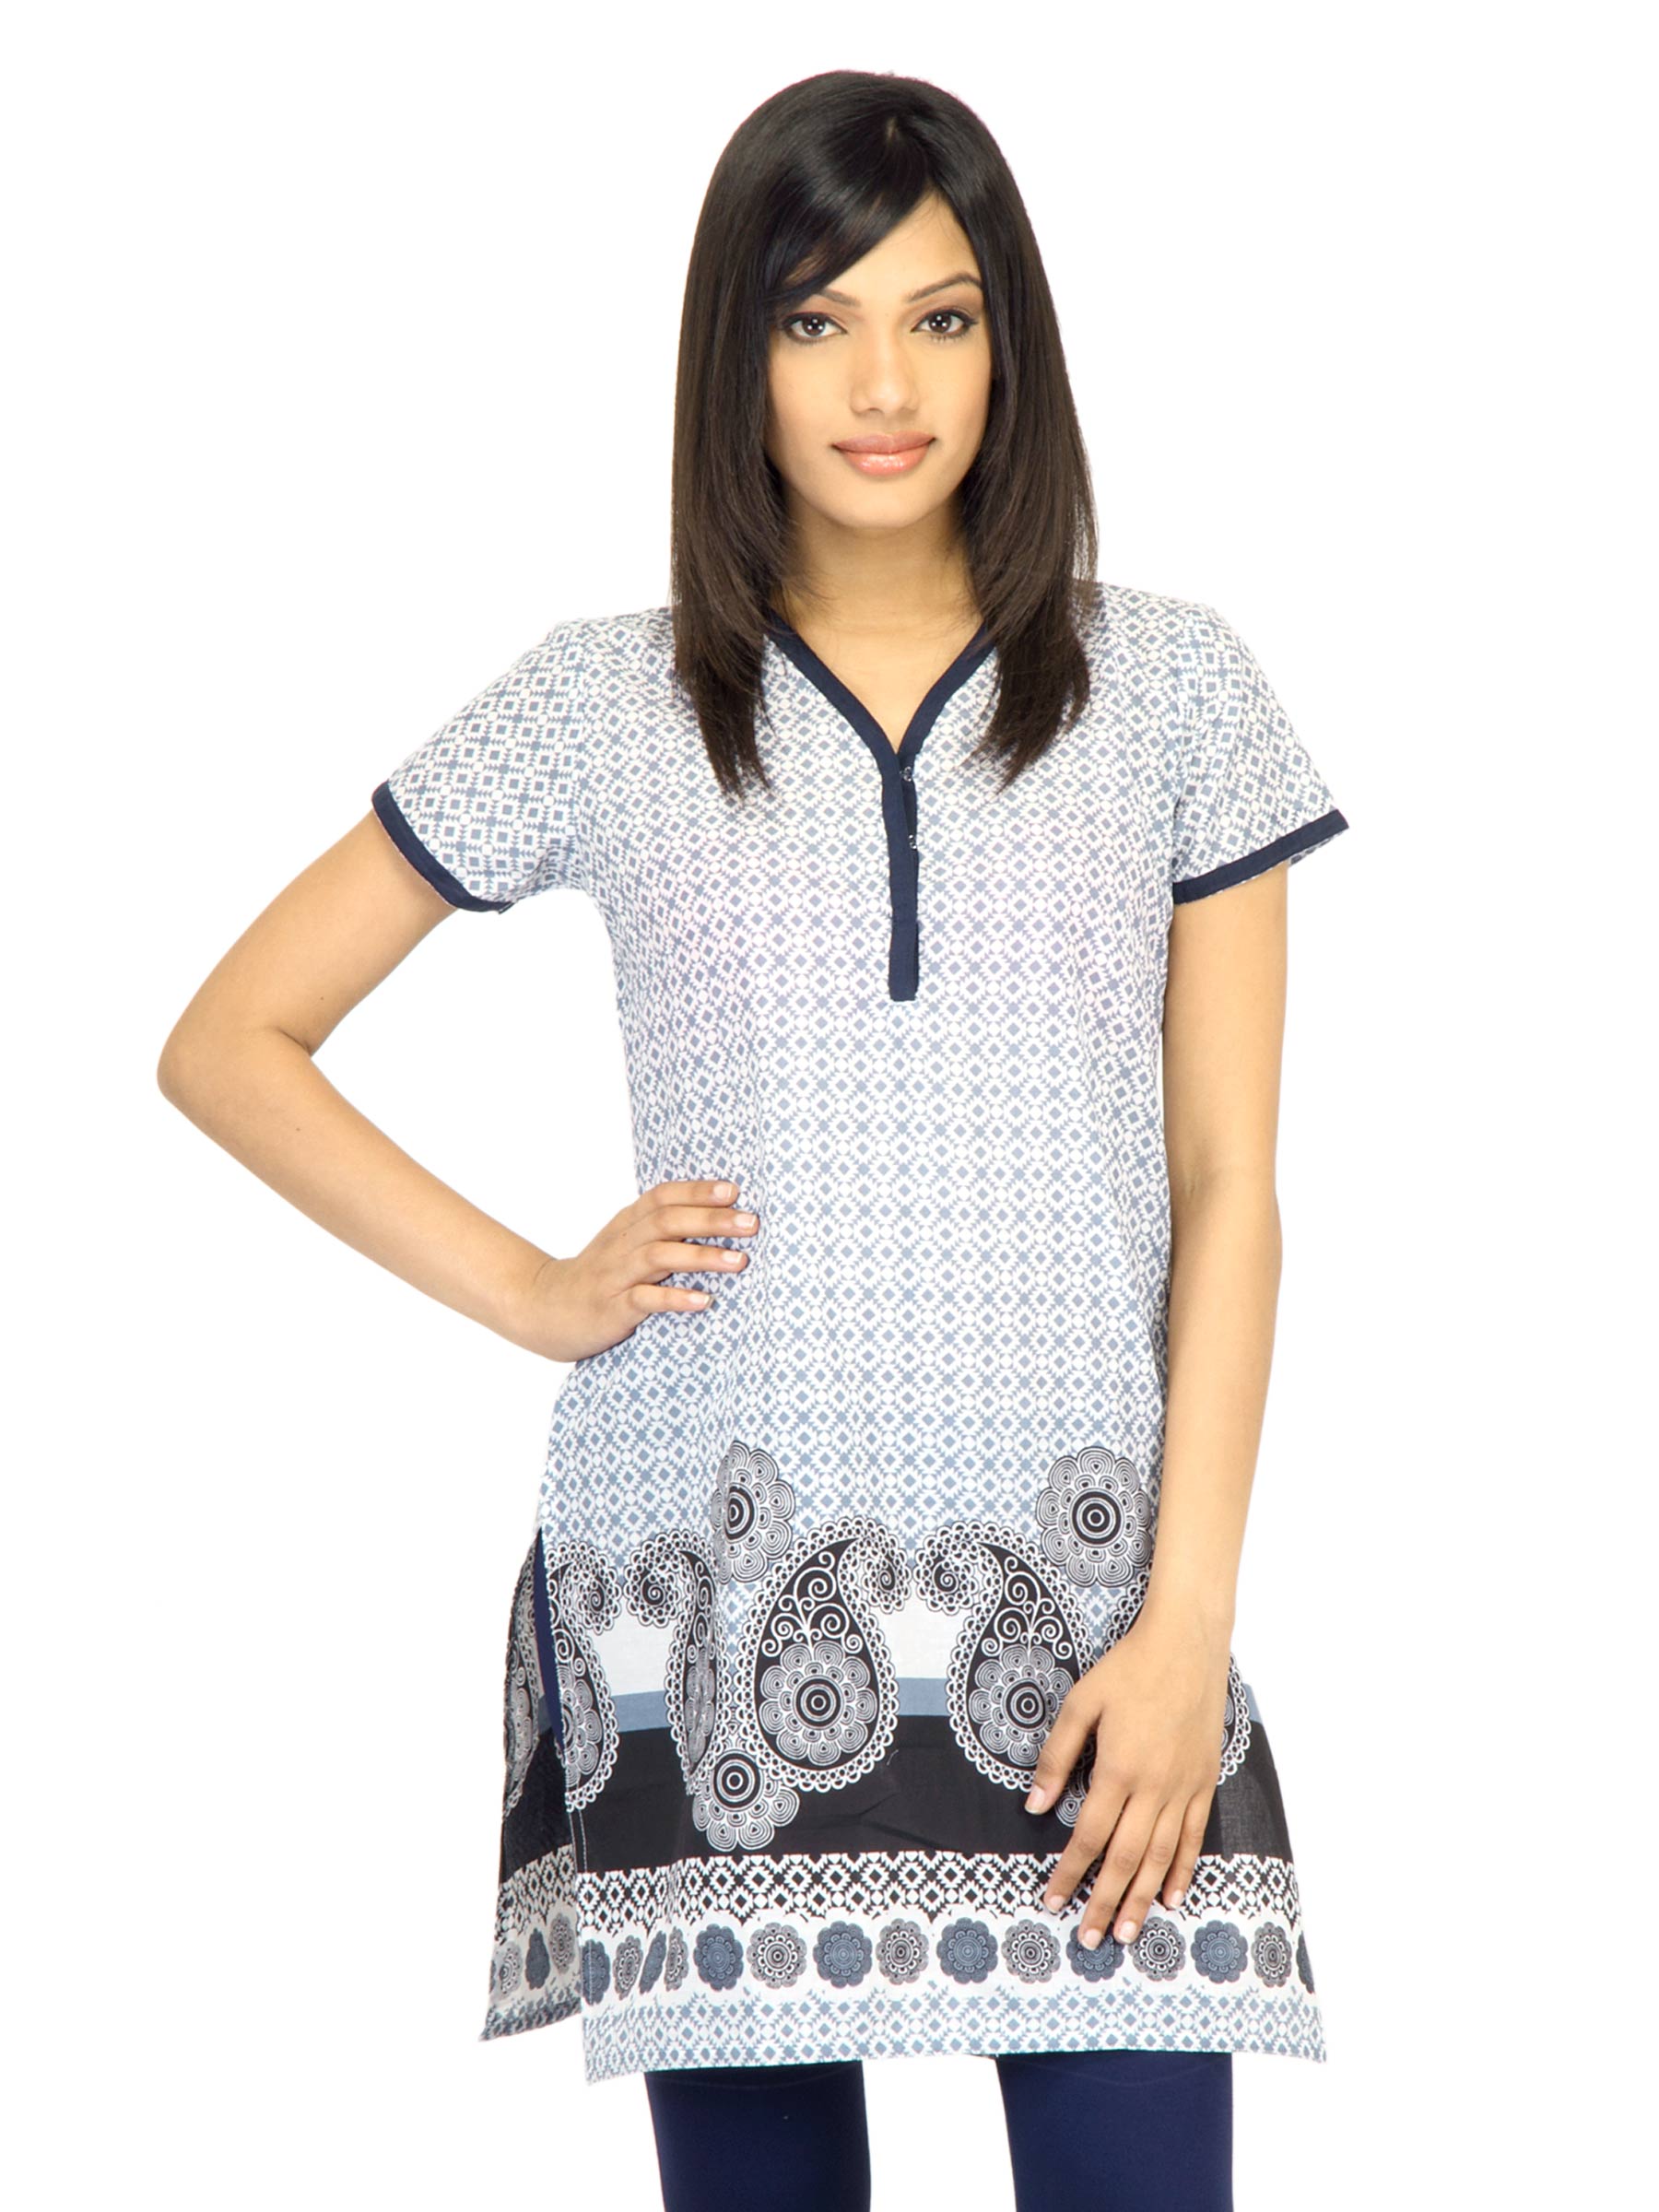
Vishudh Women Printed Grey Kurta
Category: Apparel / Topwear / Kurtas
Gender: Women
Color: Grey
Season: Fall 2011
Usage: Ethnic